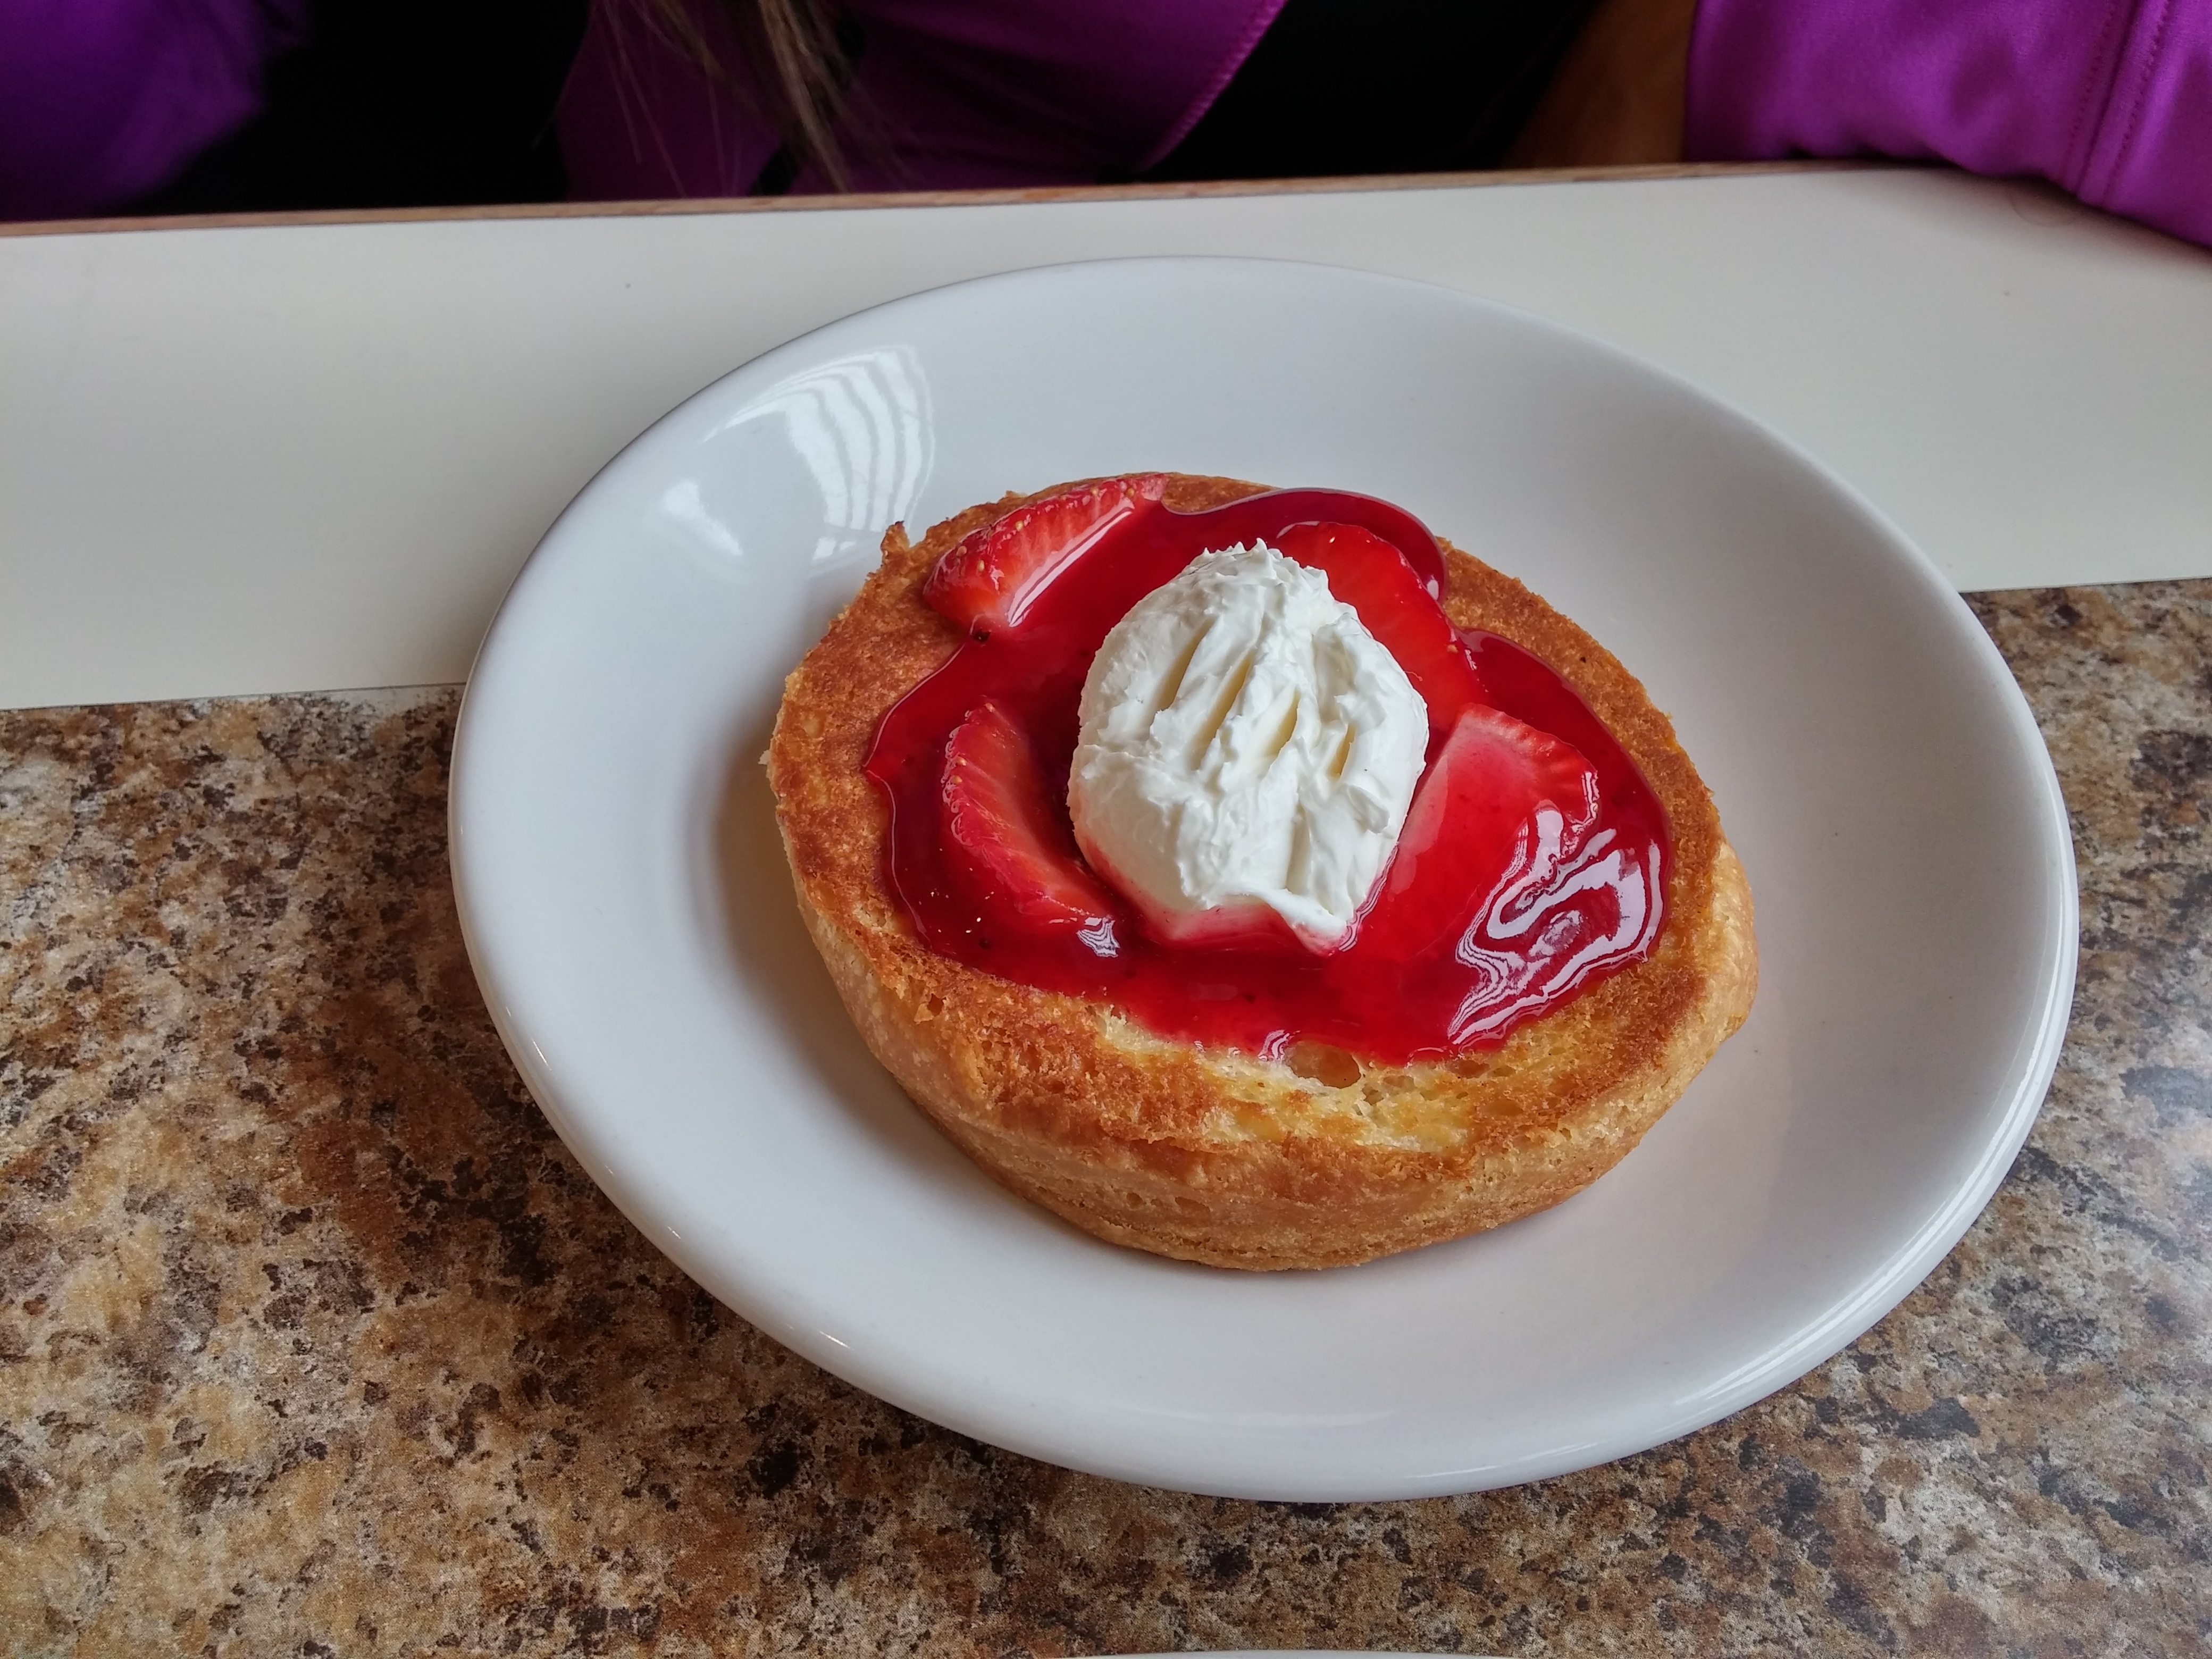
plant, fruit, dish, meal, food, produce, breakfast, biscuit, dessert, cream, strawberry, strawberries, treat, baked goods, flowering plant, land plant